Bengal Sultanate

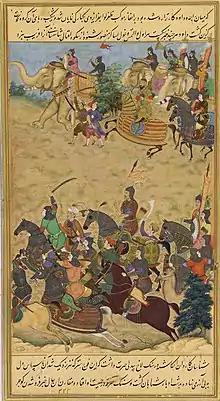
Akbar leads his army into battle against Daud Khan Karrani, the last Sultan of Bengal

In 1353, the Sultan of Delhi attacked the newly formed Bengal Sultanate. After the siege of Ekdala Fort, Bengal agreed to pay a tribute to the Sultan of Delhi. In 1359, Delhi again invaded Bengal after the previous peace treaty collapsed and this time the Delhi forces were repulsed leading to Bengali victory. However, negotiations ultimately resulted in a new treaty in which Delhi recognized the independence of Bengal. The Bengal Sultans also received support from South Indian allies. During the 16th century, the Lodi dynasty of Delhi again attacked Bengal in pursuit of the Sultan of Jaunpur. The Lodis eventually agreed to a peace treaty with Bengal.